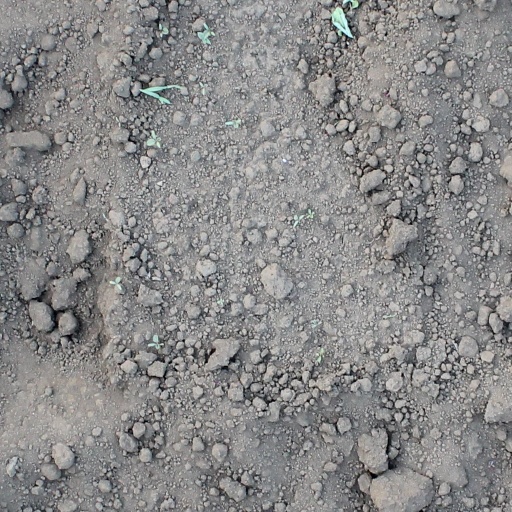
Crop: soybean